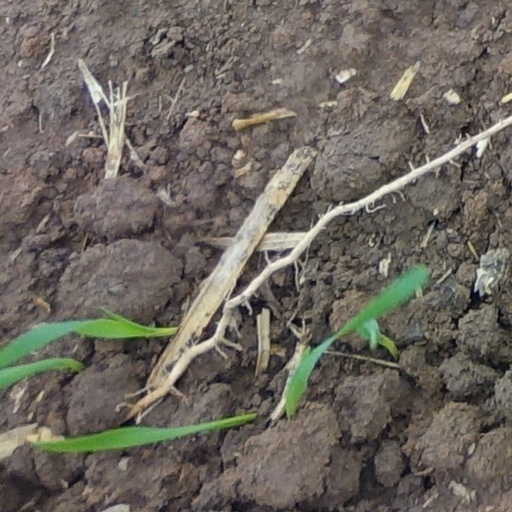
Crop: wheat